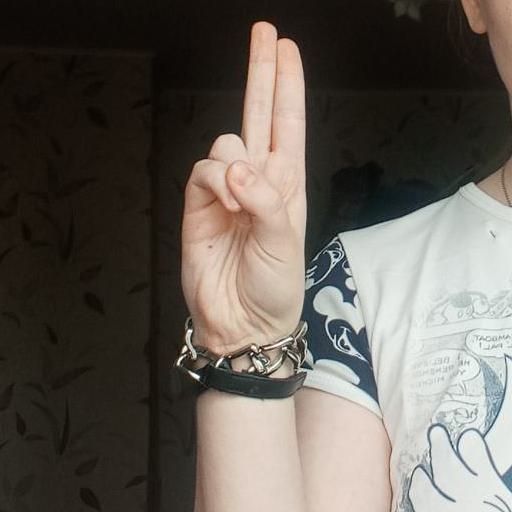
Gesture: two_up